Wasp-class amphibious assault ship

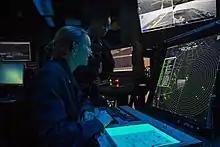
Air traffic control aboard USS "Wasp"

The armament of the first four "Wasp" class consists of two Mark 29 octuple launchers for RIM-7 Sea Sparrow missiles, two Mark 49 launchers for RIM-116 Rolling Airframe Missiles, three 20 mm Phalanx CIWSs, four 25 mm Mark 38 chain gun systems, and four .50 caliber machine guns. The next four ships, , , , and , have a slightly reduced weapons outfit compared to their preceding sister ships, with one Phalanx and one Mark 38 gun removed.